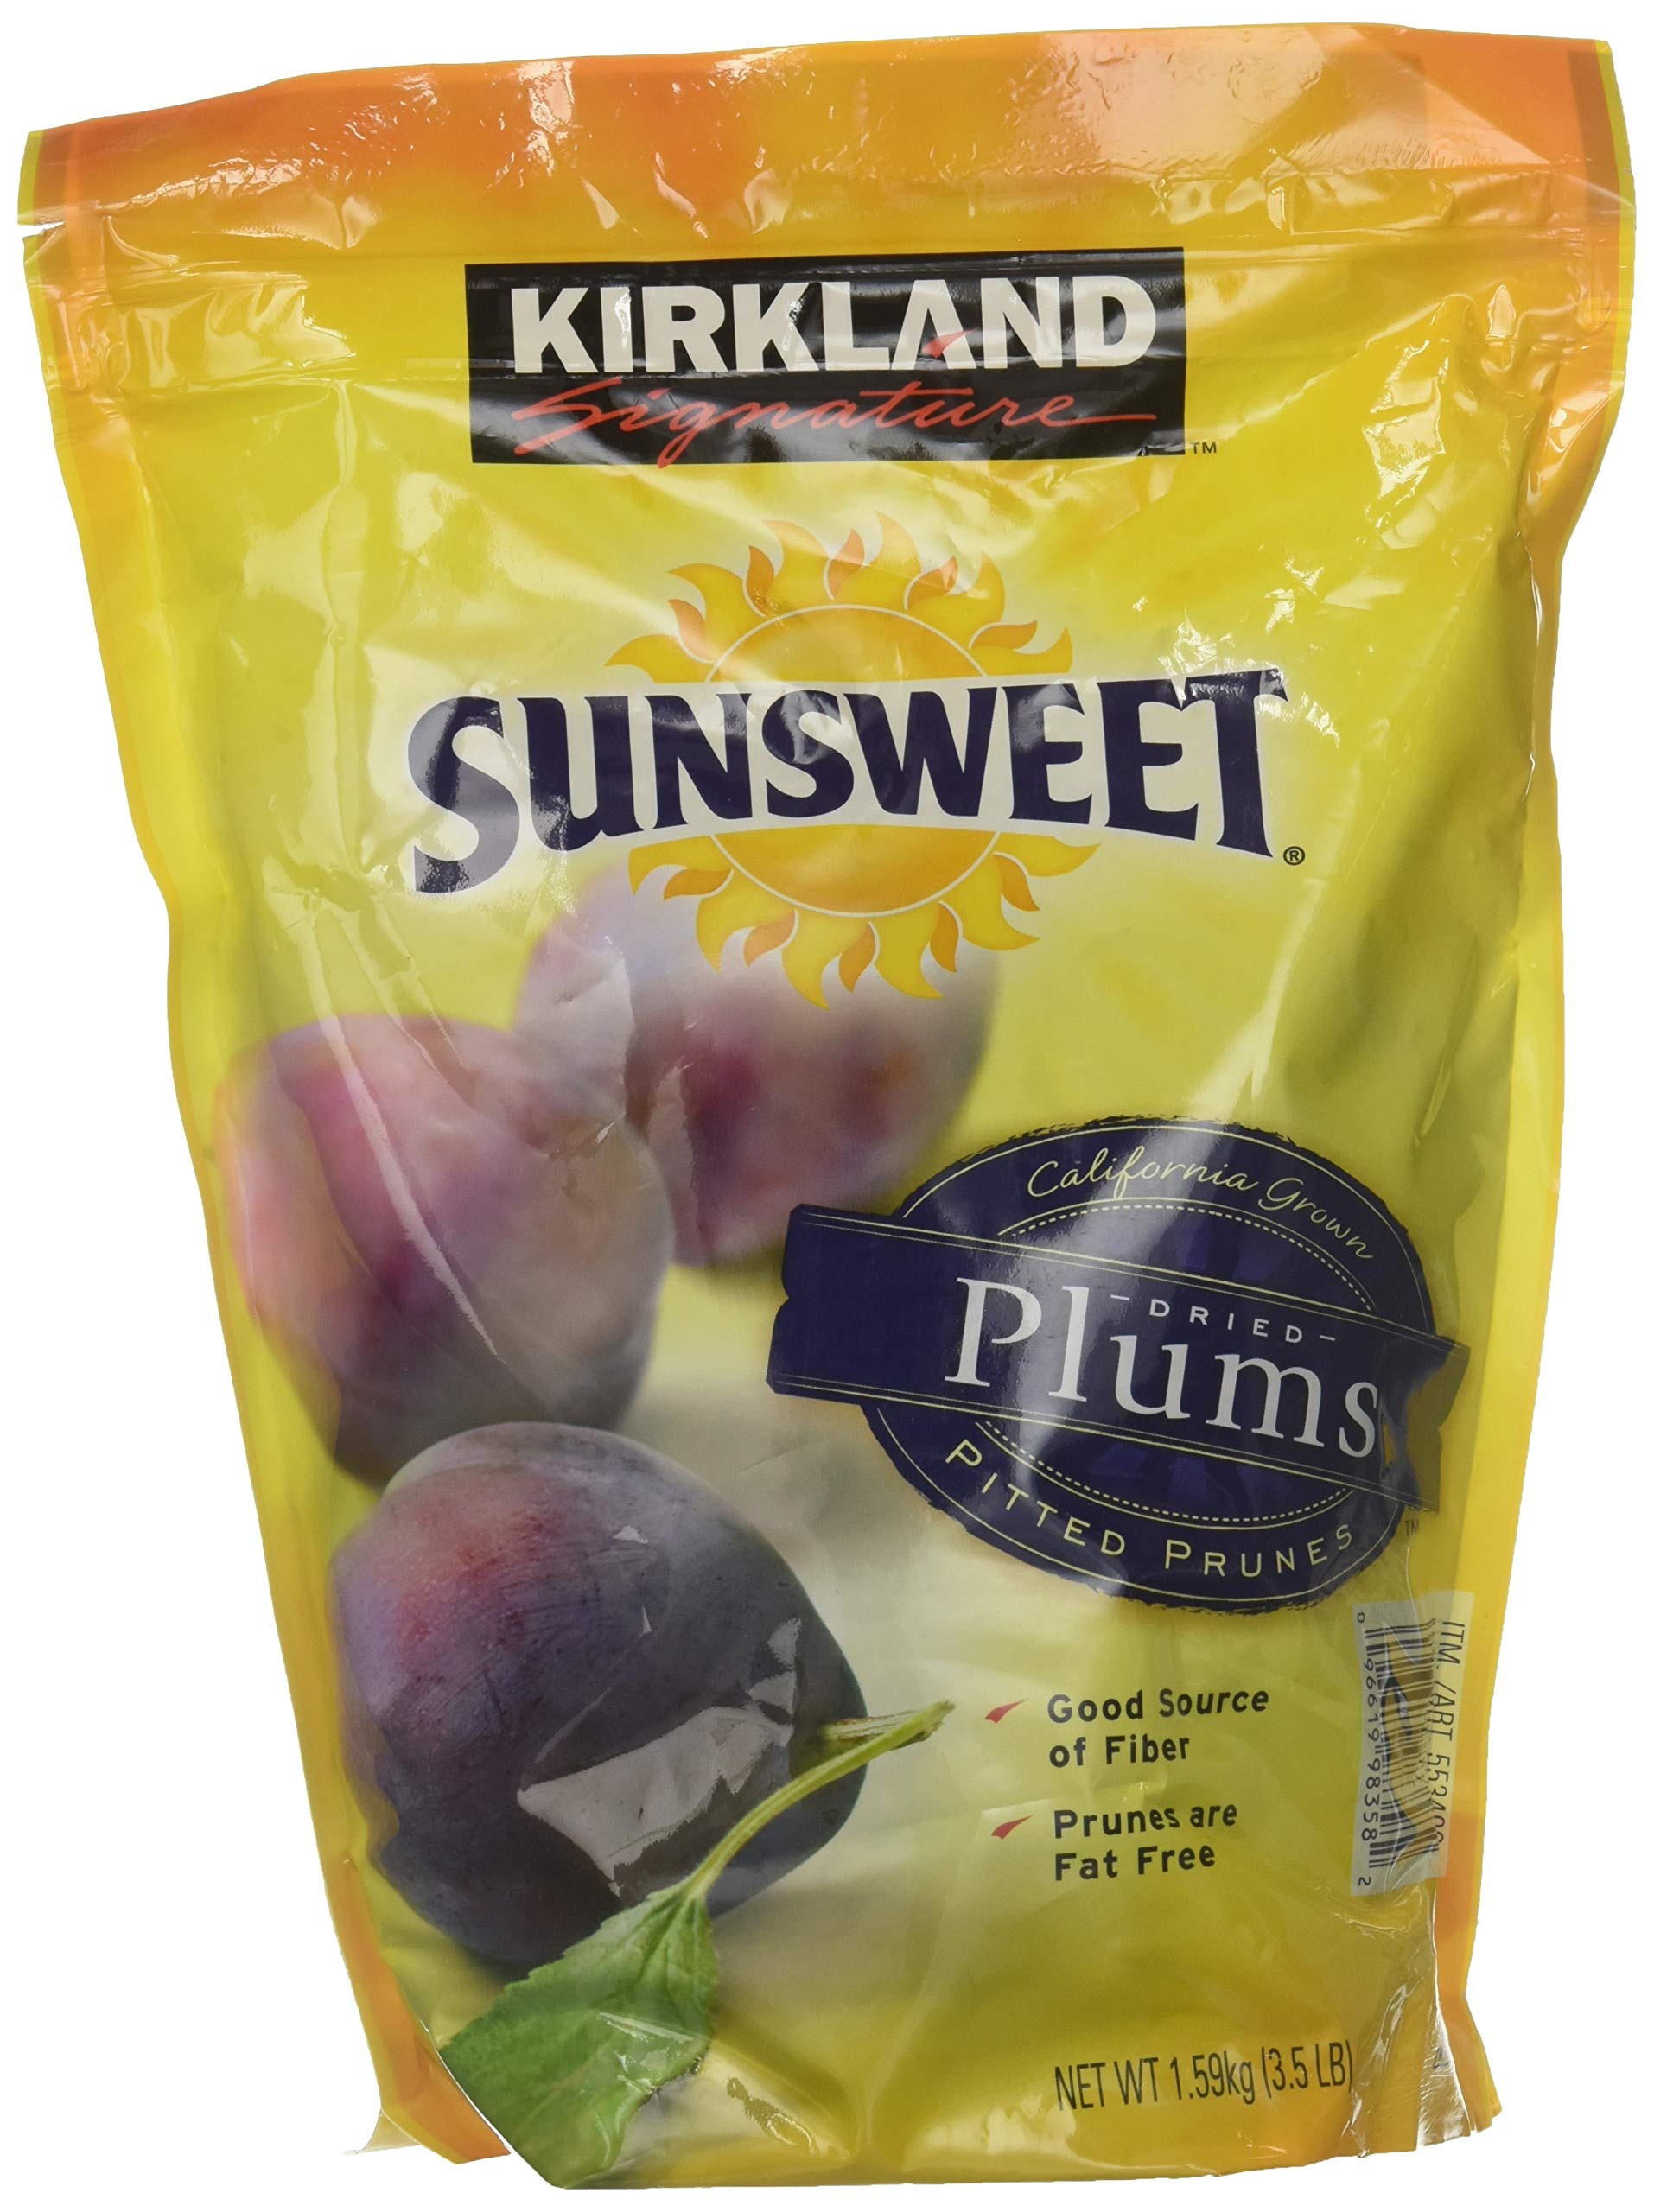
Item Name: Kirkland Signature SUNSWEET Dried Plums (7 Lb)
Bullet Point 1: 2 bags of 3.5 pounds - (Total 7 pounds of dried prunes)
Bullet Point 2: California Grown
Bullet Point 3: Fat Free
Bullet Point 4: Kosher
Bullet Point 5: Best if refrigerated after opening
Value: 112.0
Unit: Ounce

Price: 16.71